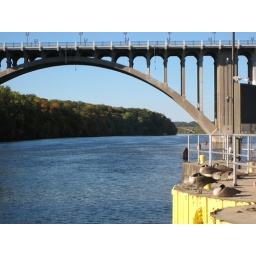
Photos taken walking the Mississippi River from Lake Street bridge to Lock &amp;amp; Dam 1 in Minneapolis.